Boeing Model 6D

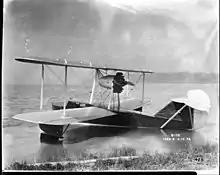
Boeing Model B-1D or Model 6D

The Model 6D continued the designation series of the 1919 Boeing Model 6 but the only similarity was that they are both biplane pusher flying-boats. The 6D was designed in 1928 and 2 aircraft were built between May 1928 and April 1929. The 6Ds rectangular hull was constructed of wood with wood longerons, covered in spruce veneer. Wings were taken from the Model 40 and shortened, with the pusher engine and wood propeller mounted on the lower side of the upper wing.